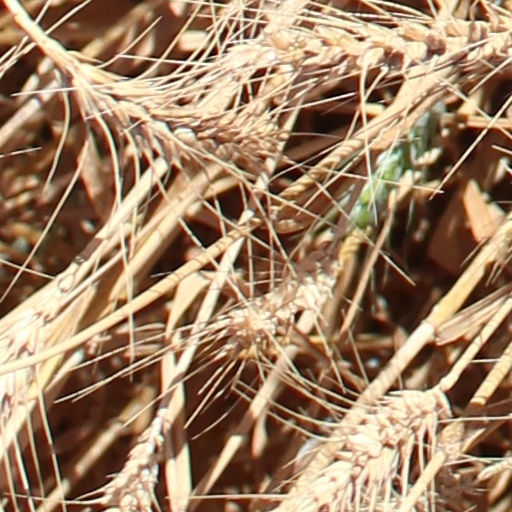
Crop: wheat